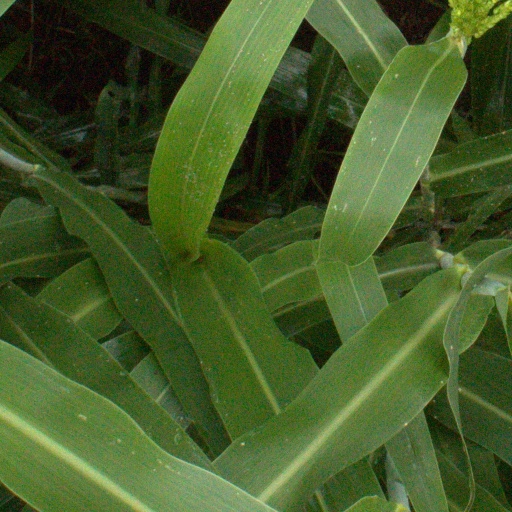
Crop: sorghum